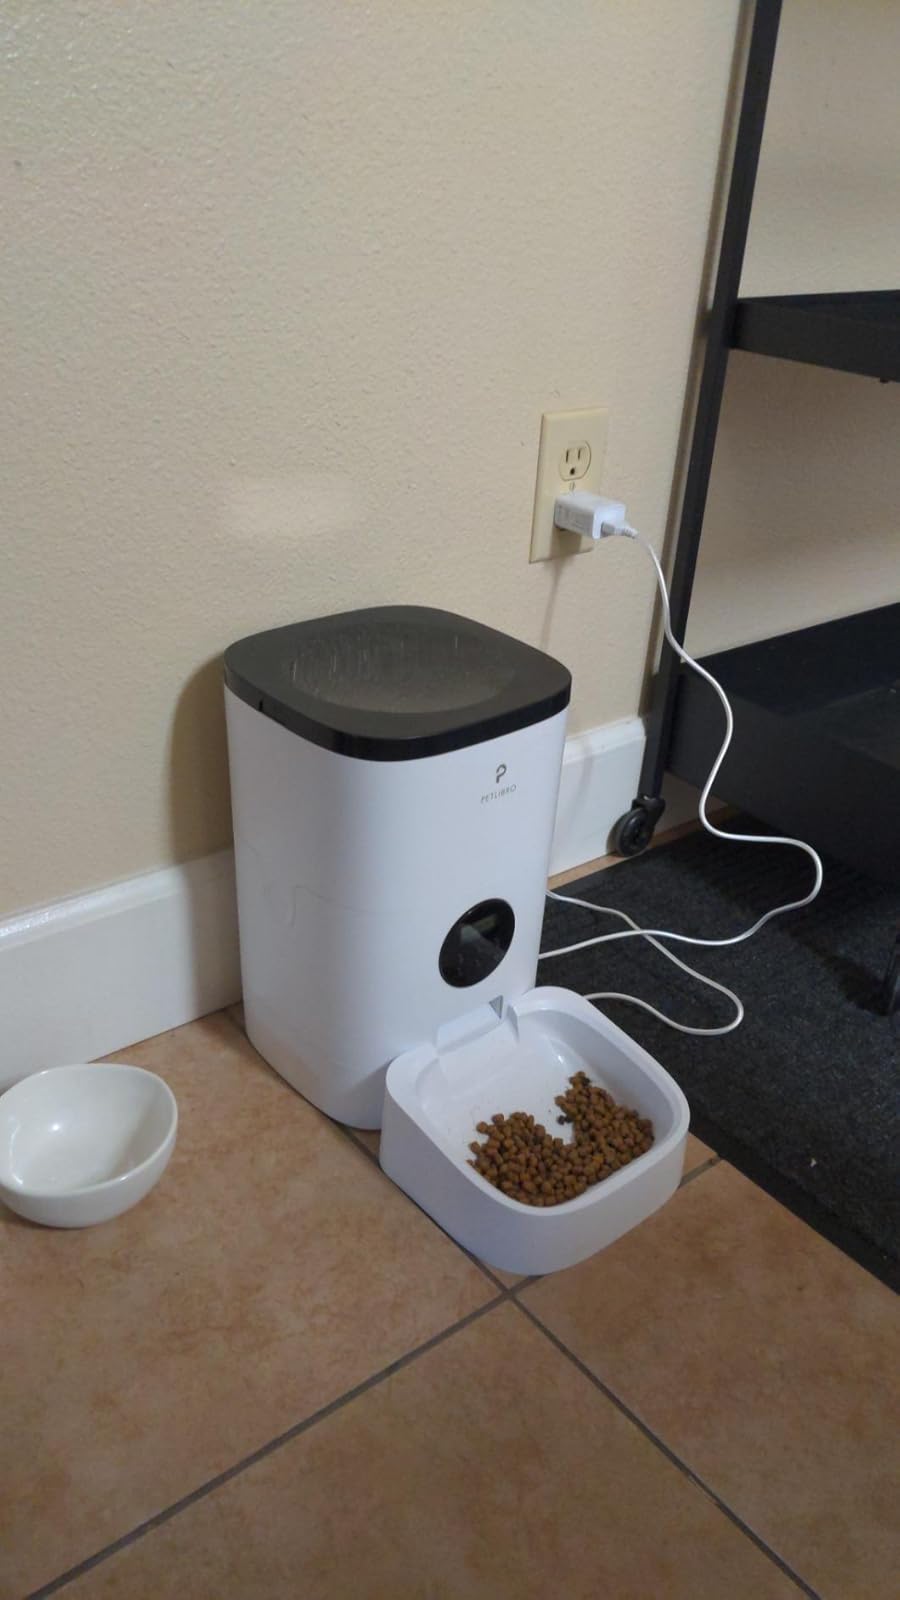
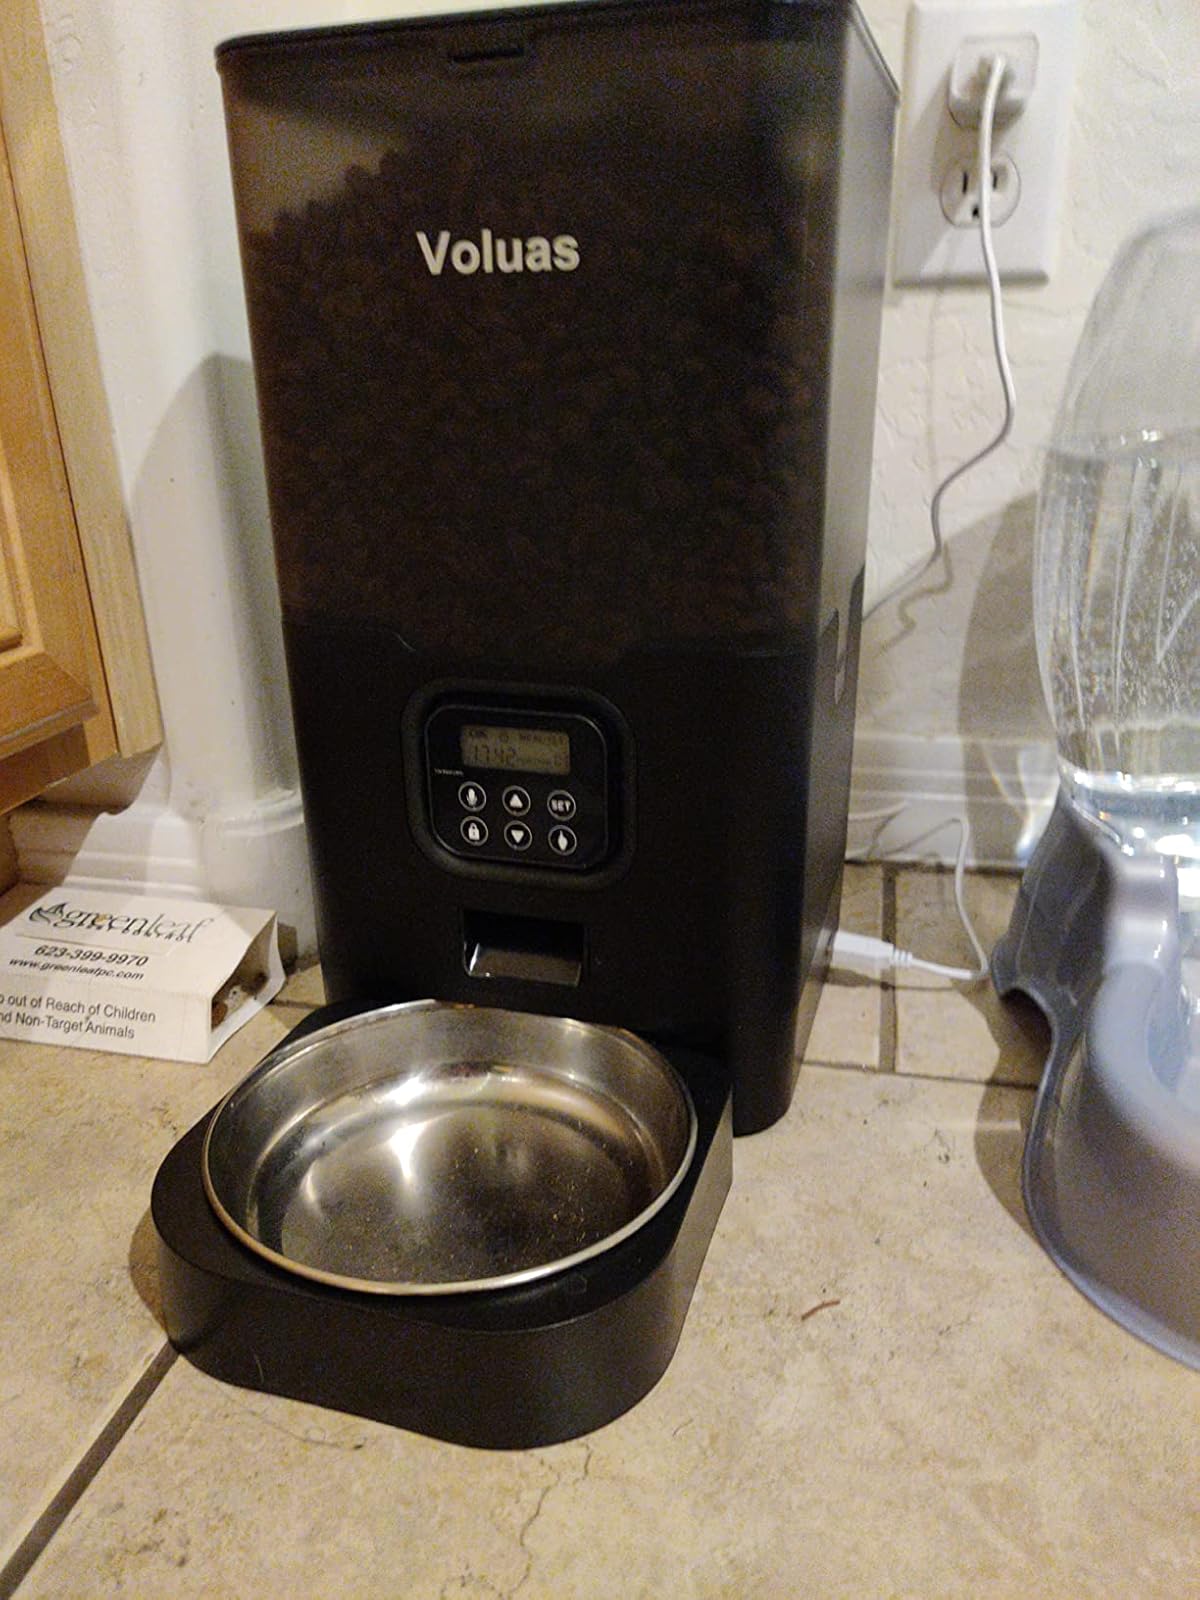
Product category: items_feeder
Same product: no